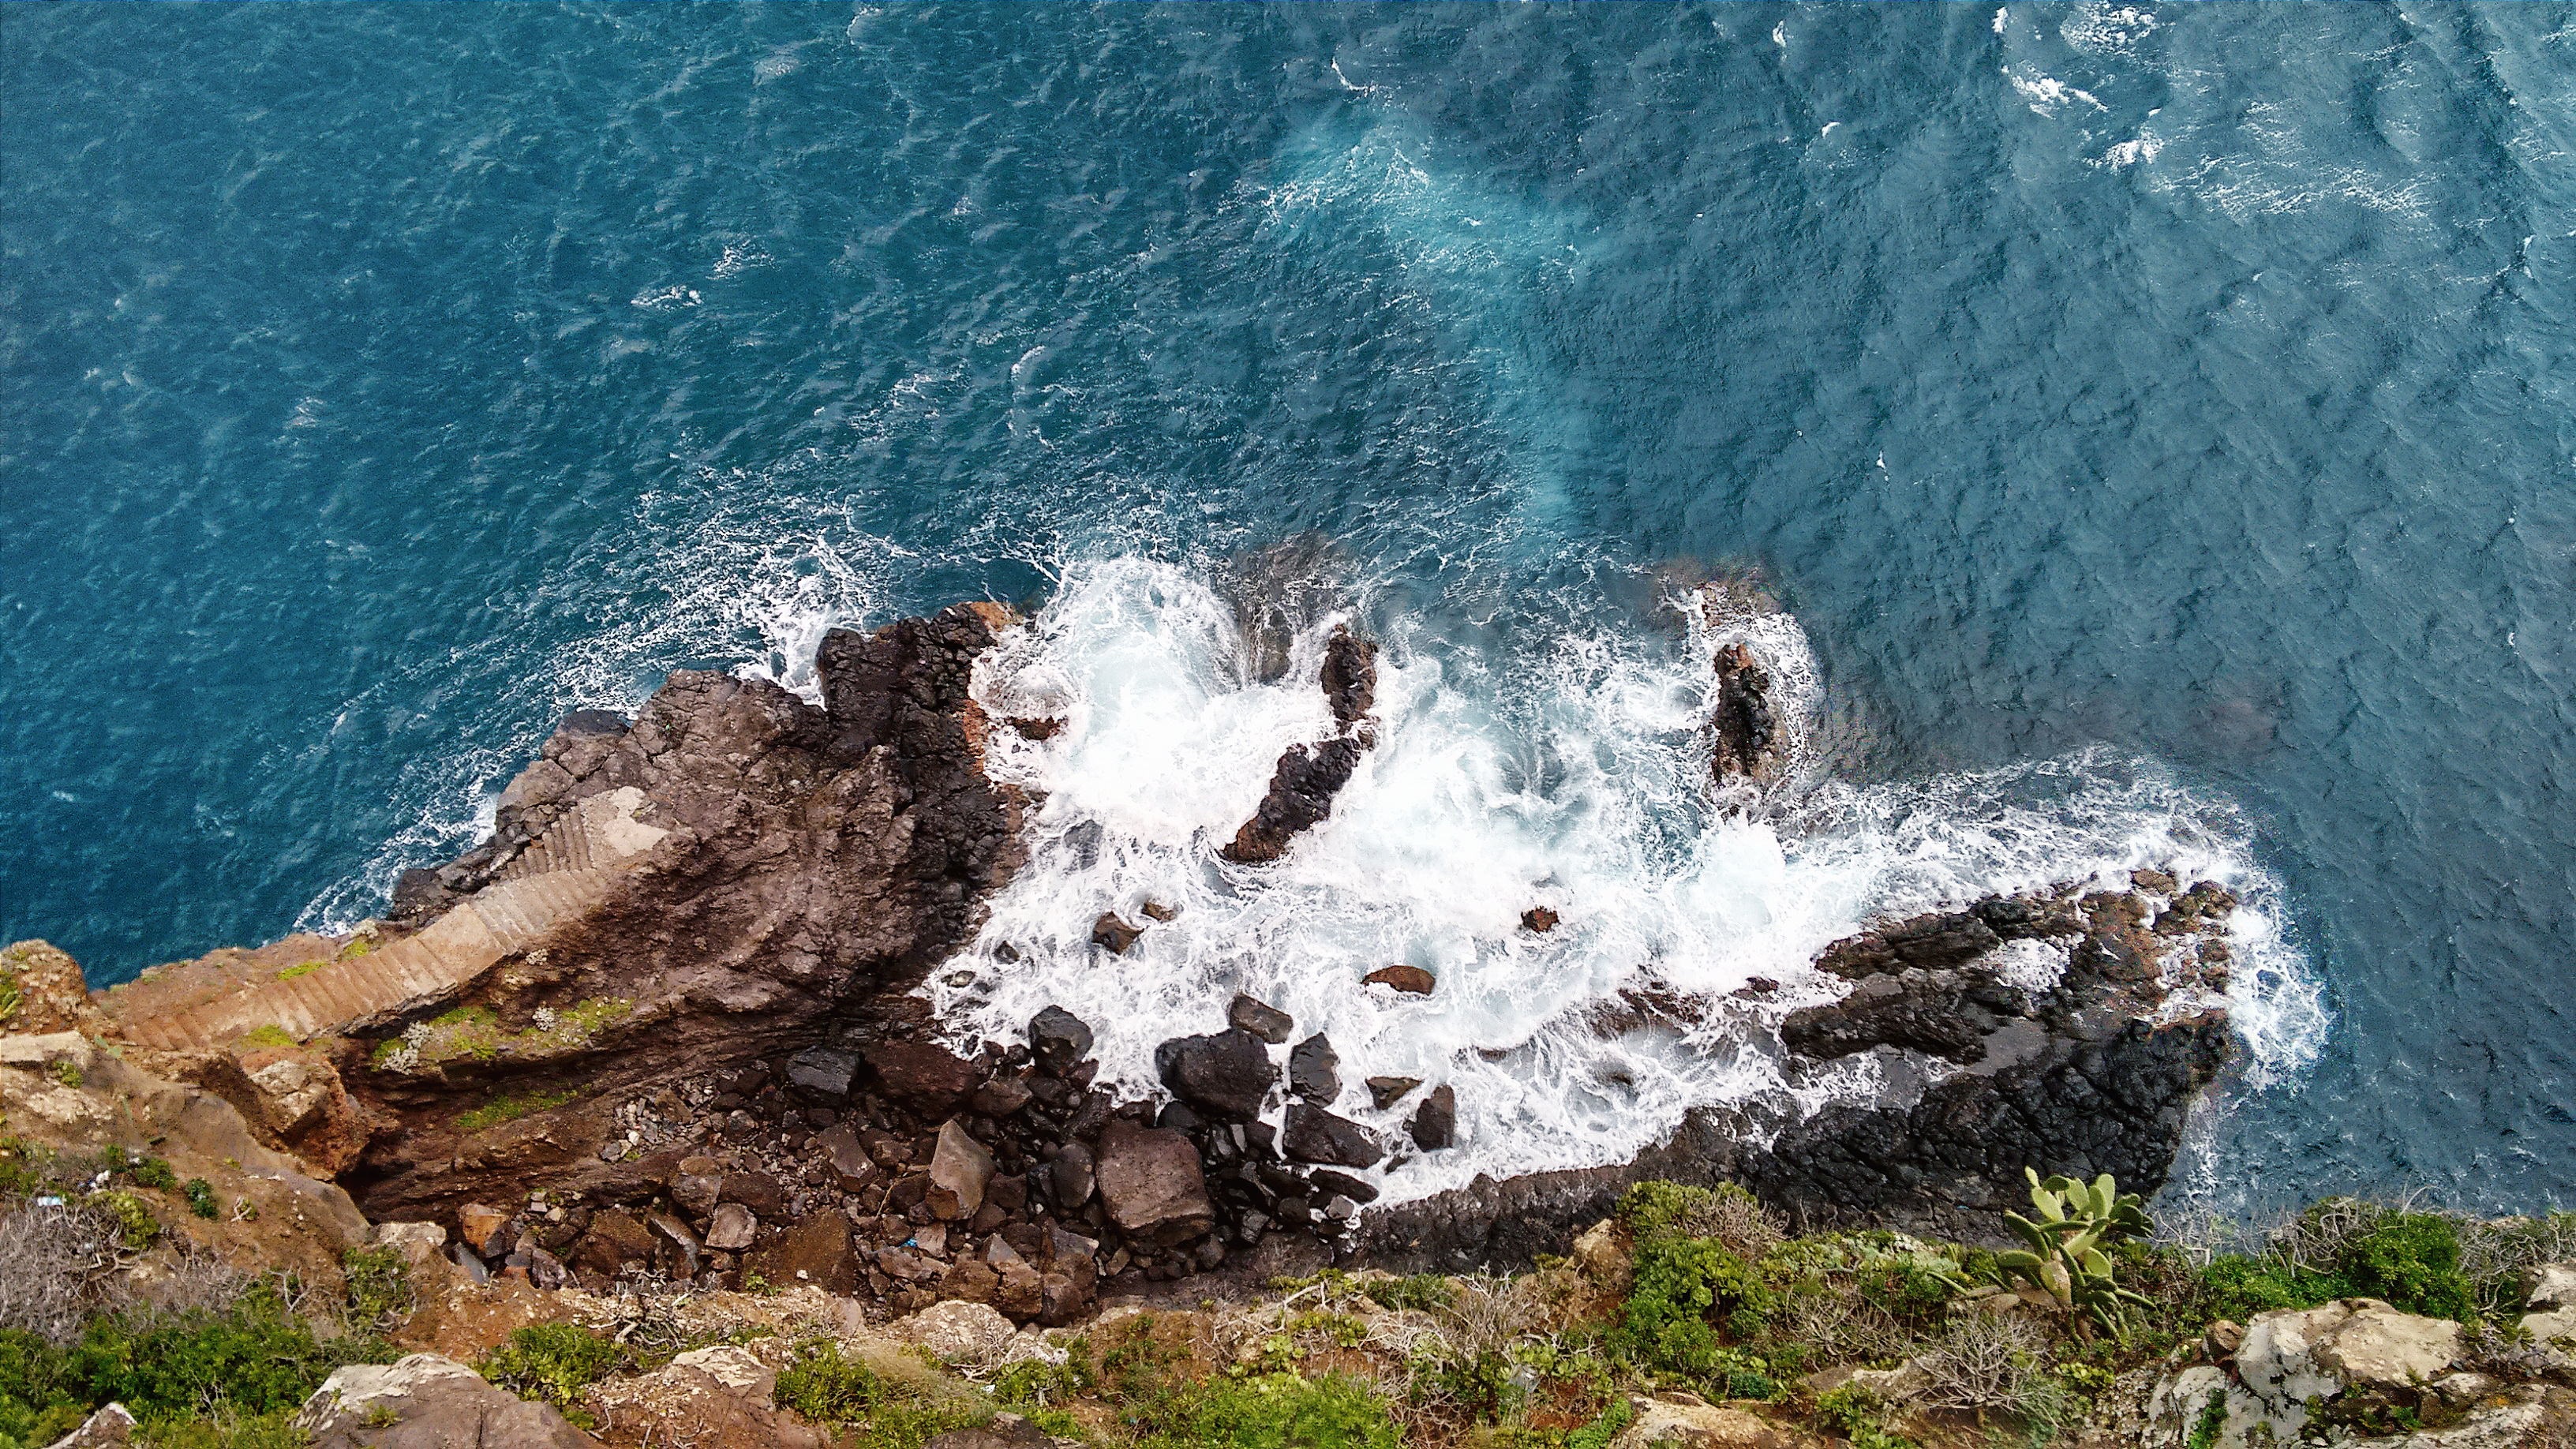
beach, landscape, sea, coast, water, rock, ocean, wave, summer, motion, cliff, foam, underwater, scenic, terrain, outdoors, waves, geology, cape, marine biology, high angle shot